Iceland Airwaves

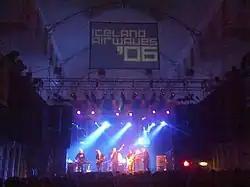

Iceland Airwaves is a music festival held annually in November in Reykjavík, Iceland, since 1999. Its main focus is showcasing new music, both Icelandic and international.